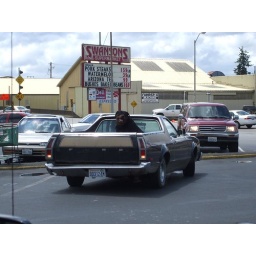
I saw this dog sitting in the back of this car.